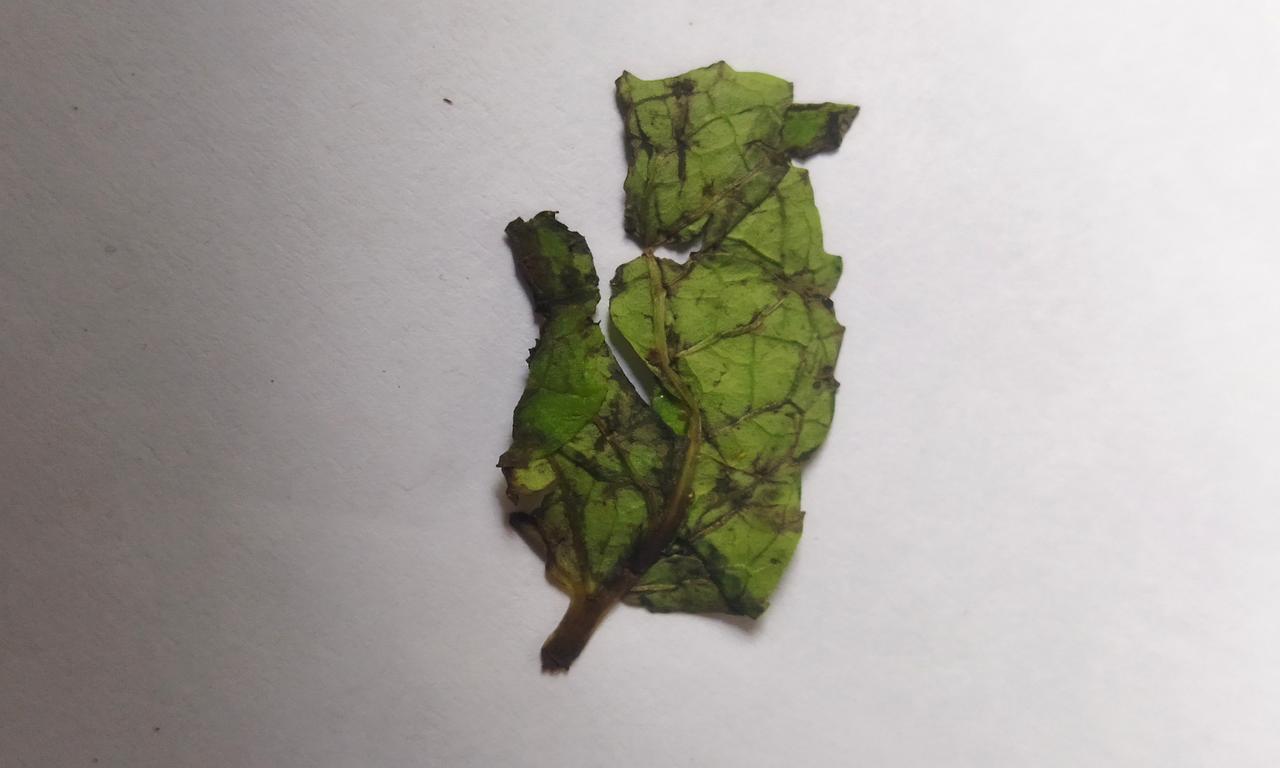
Label: Spoiled